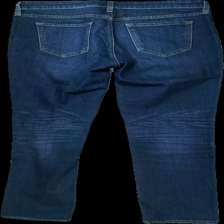
View: back
Type: Jeans
Category: Ladies
Brand: Gap
Colors: Blue
Material: 100% Cotton
Cut: Regular
Size: 38
Trend: Denim
Damage: damaged elastane
Damage location: top center
Damage 2: stain
Damage 2 location: middle left
Price range: 100-150
Recommended usage: Reuse
Description: Blue jeans